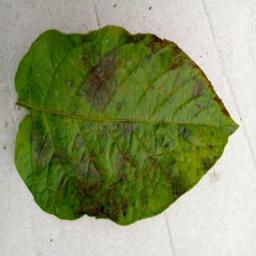
Etiqueta: Late Blight